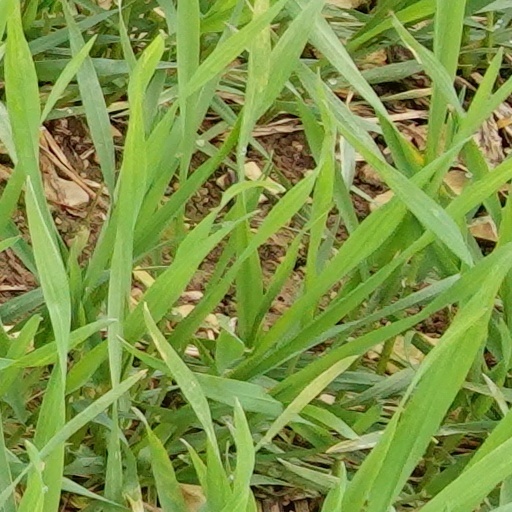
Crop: wheat